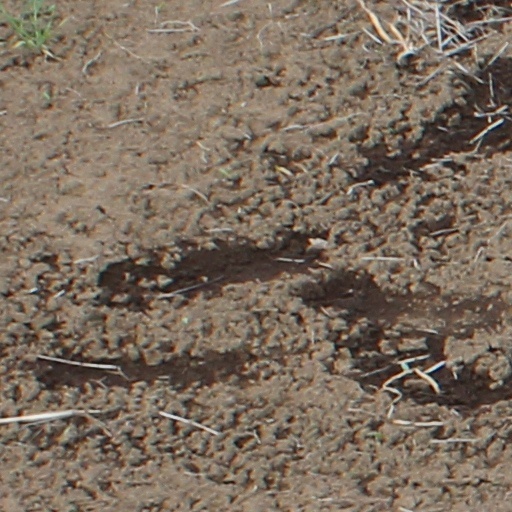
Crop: wheat